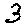
Label: 3